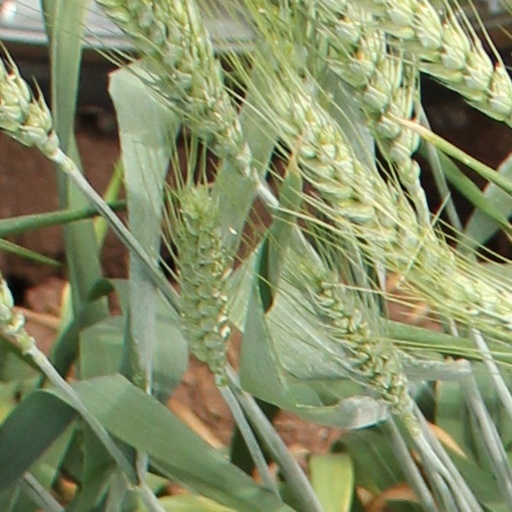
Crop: wheat